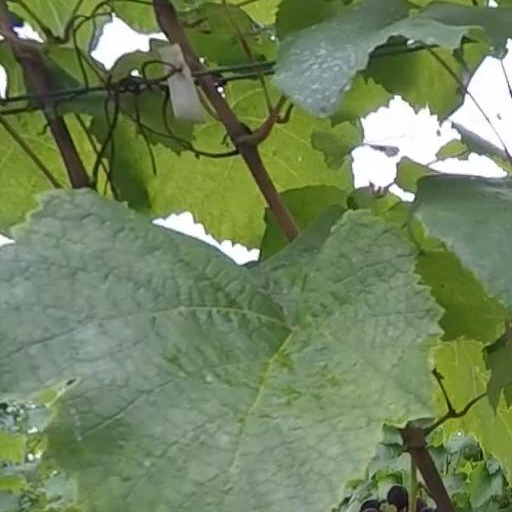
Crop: grape